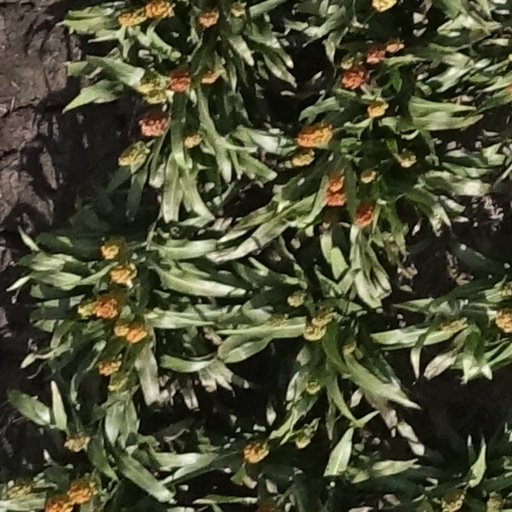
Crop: sorghum